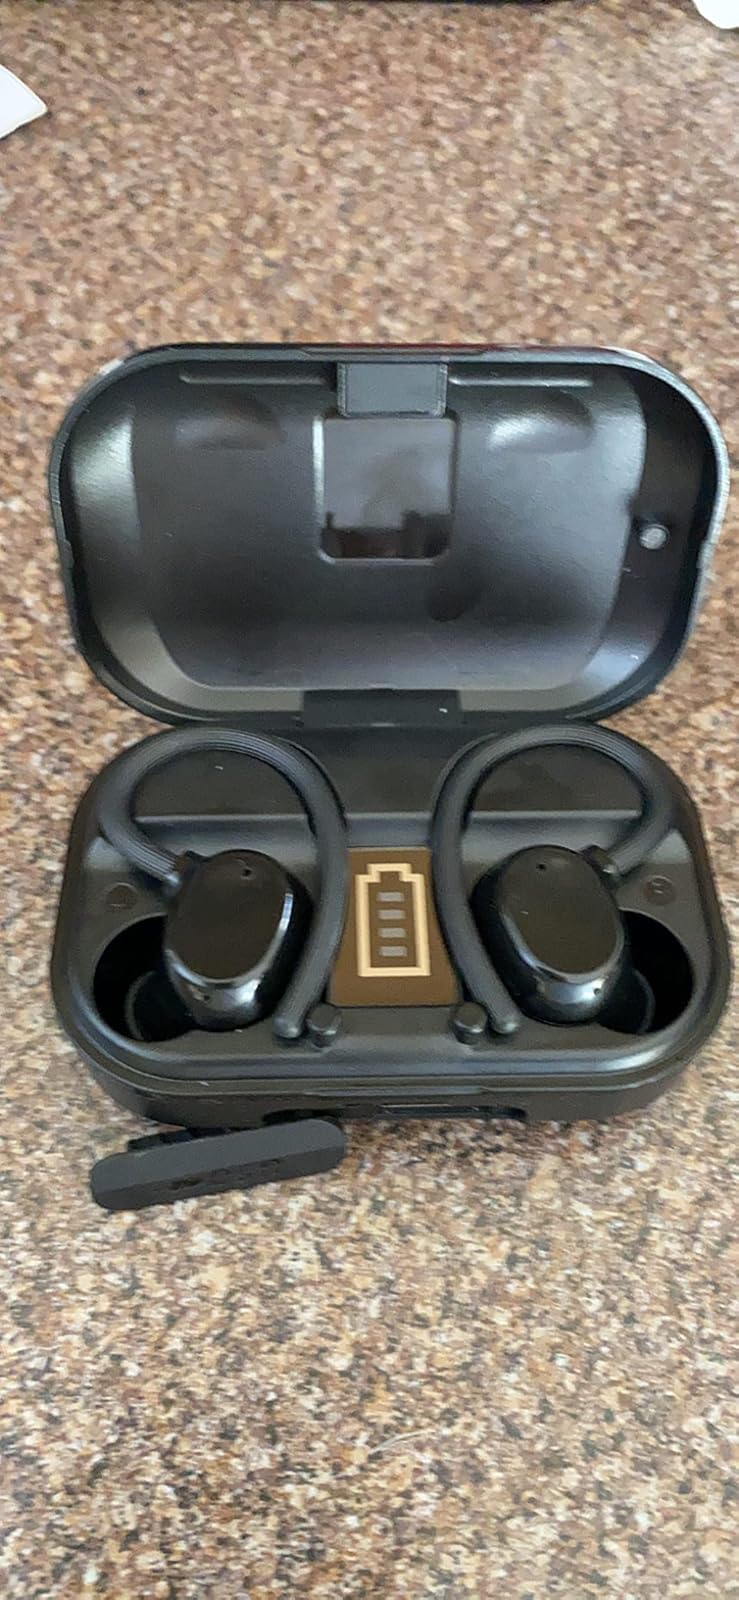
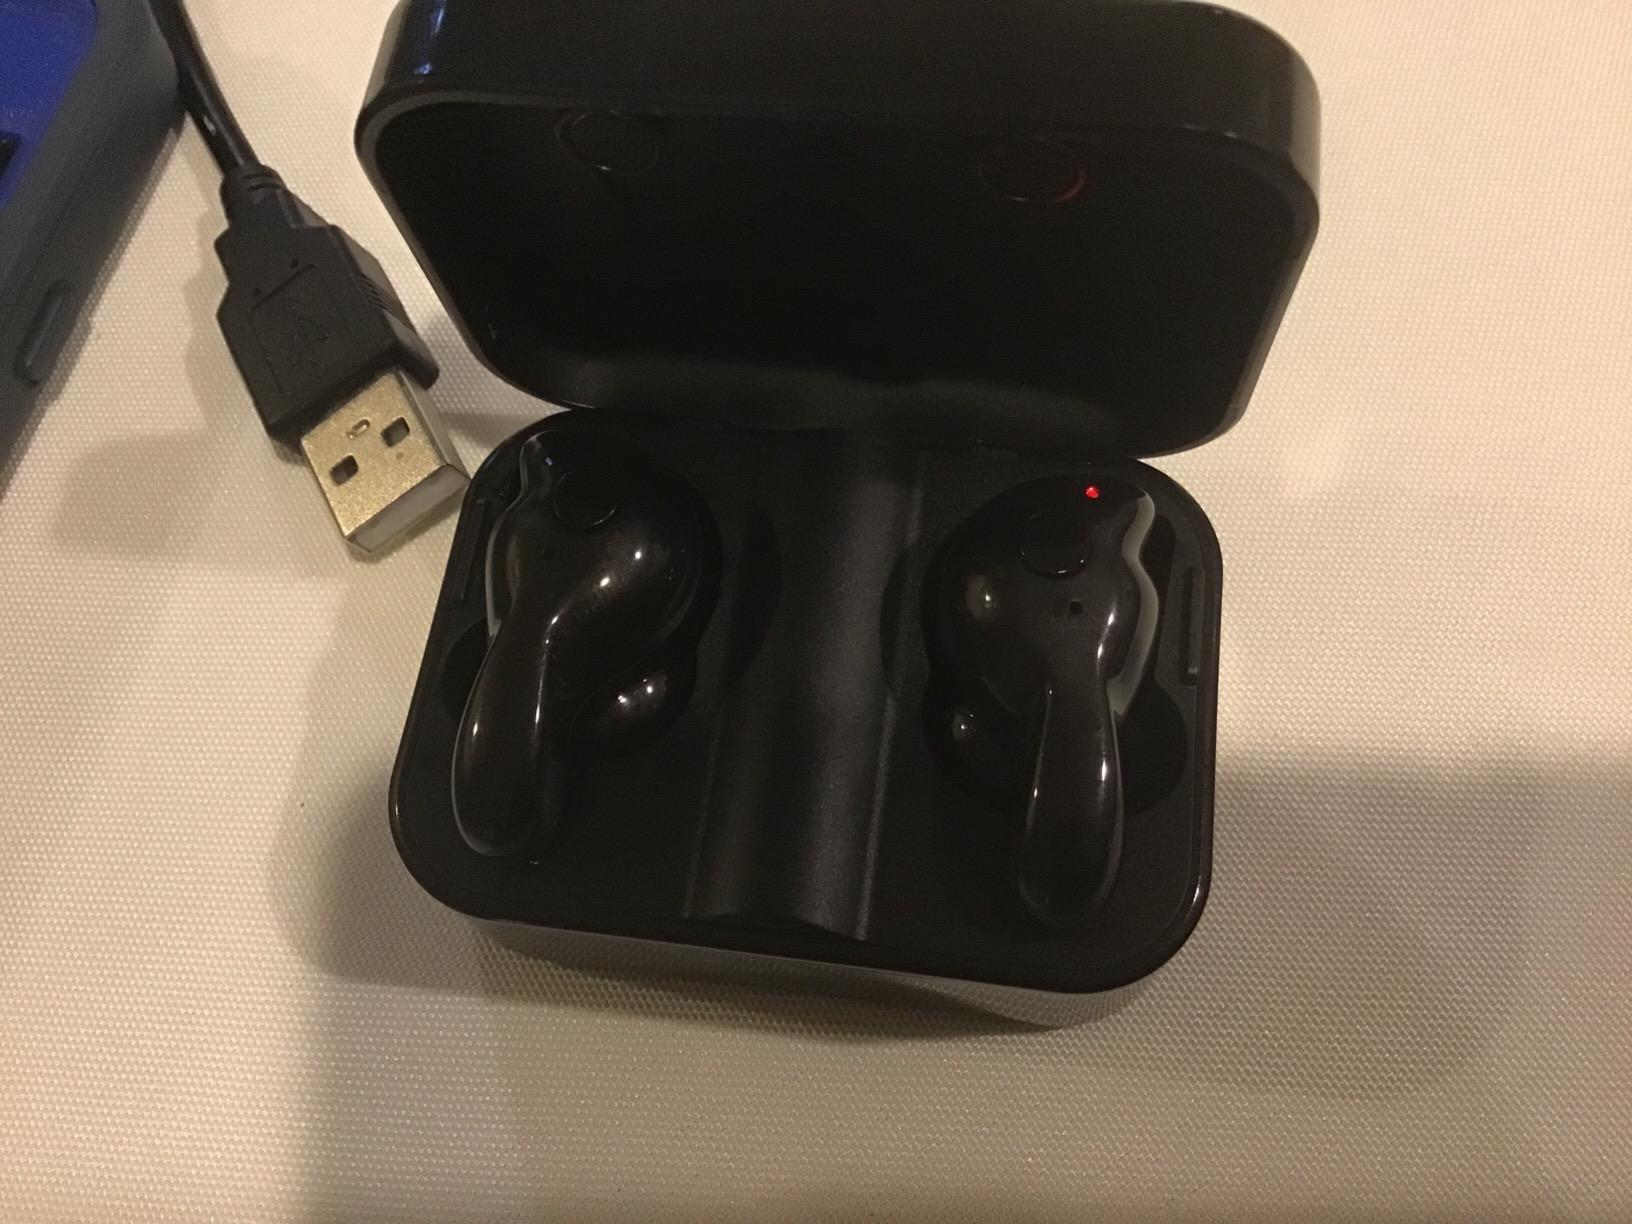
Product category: earbuds
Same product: no